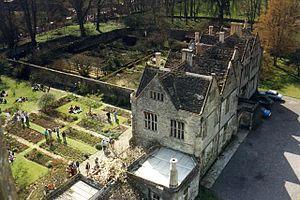
Thomas Strangways Horner, de Mells, Somerset et Melbury, Dorset, est un propriétaire terrien britannique et un politicien conservateur qui siège à la Chambre des communes entre 1713 et 1741.